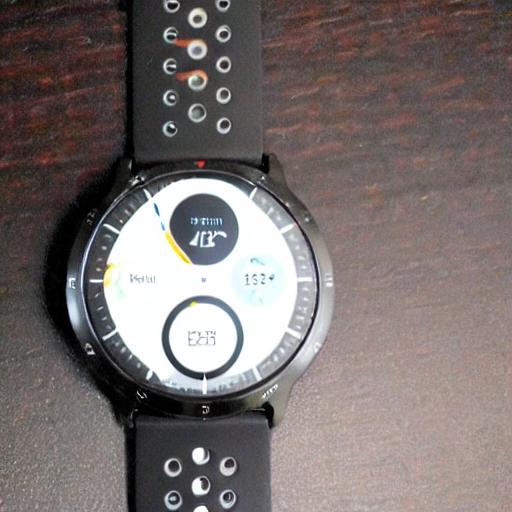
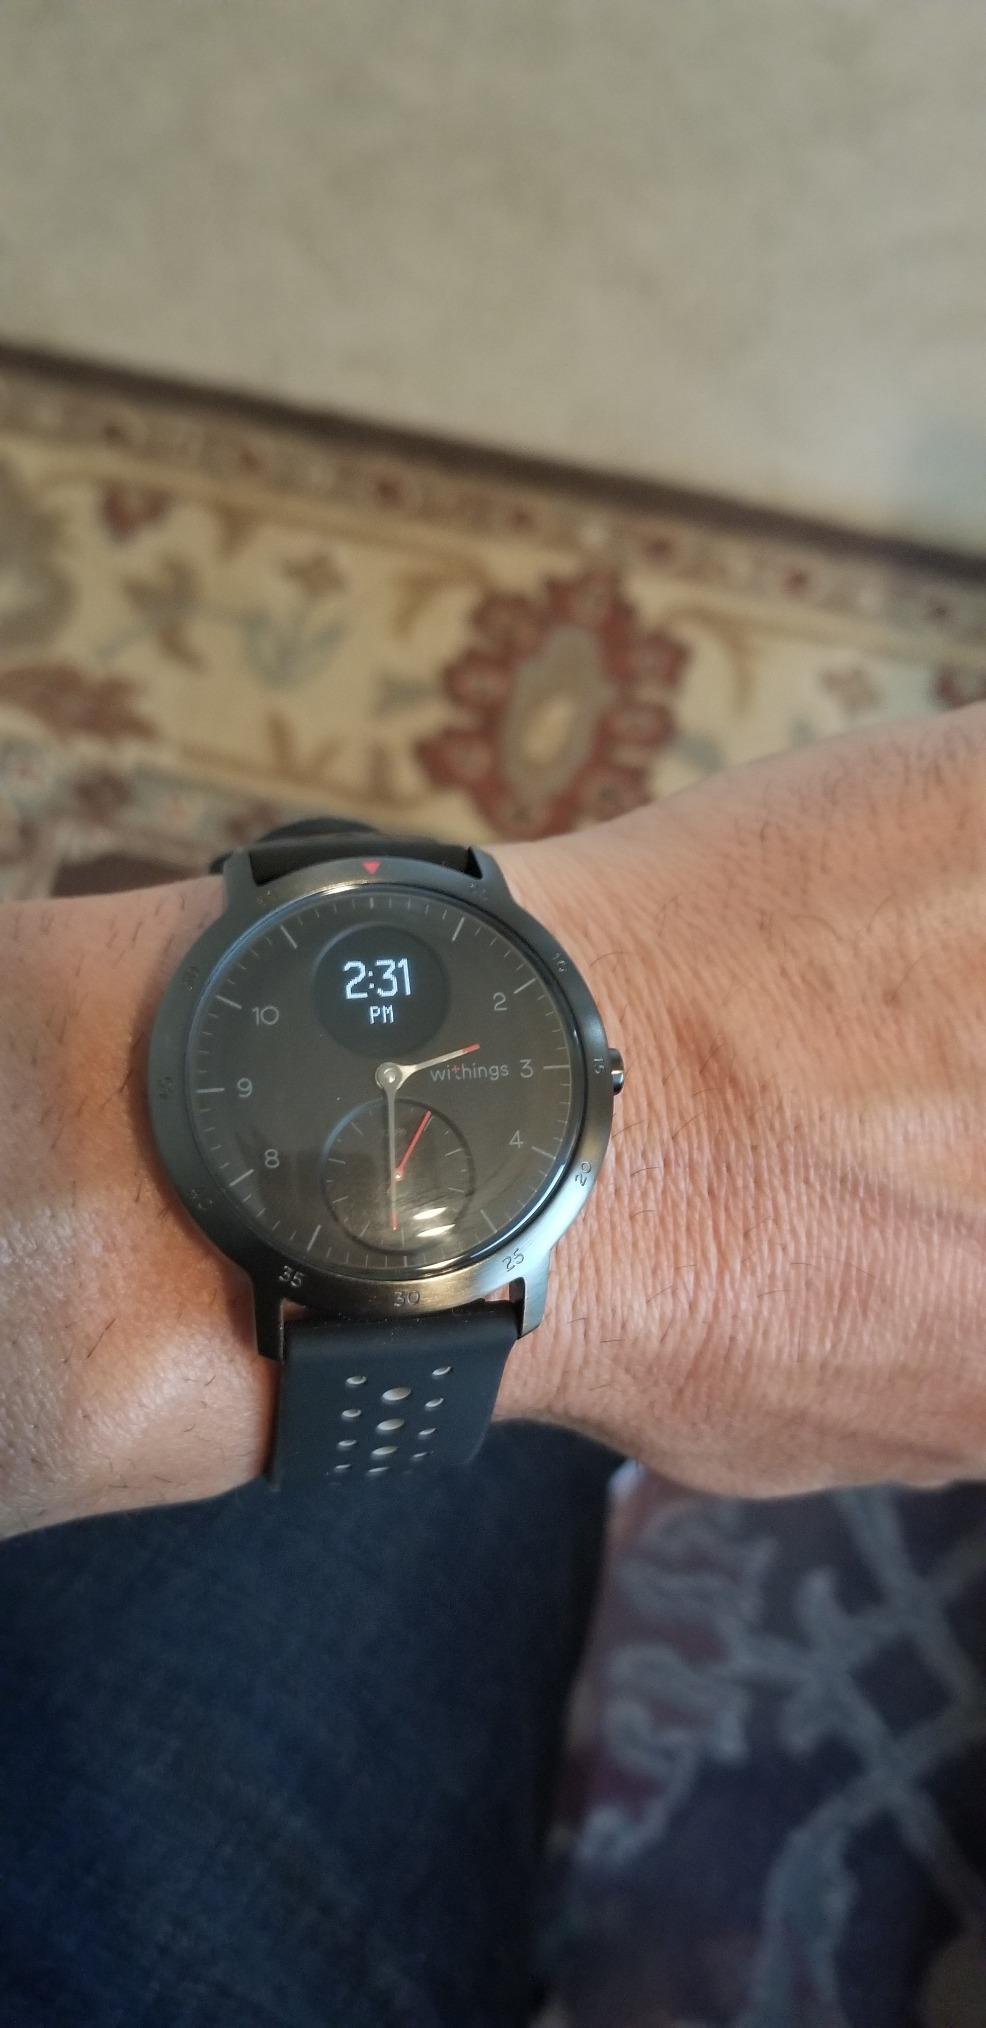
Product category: smartwatch
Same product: no